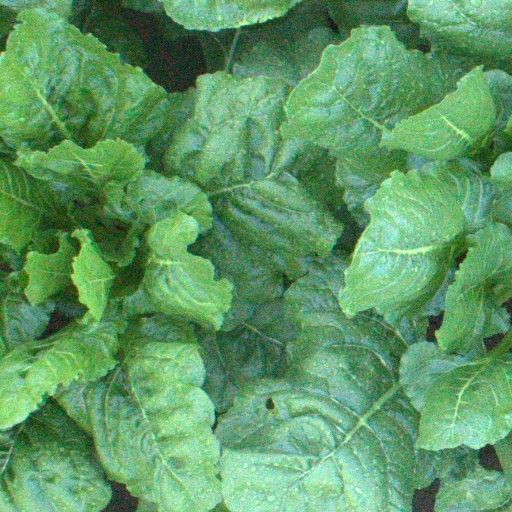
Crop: sugar beet